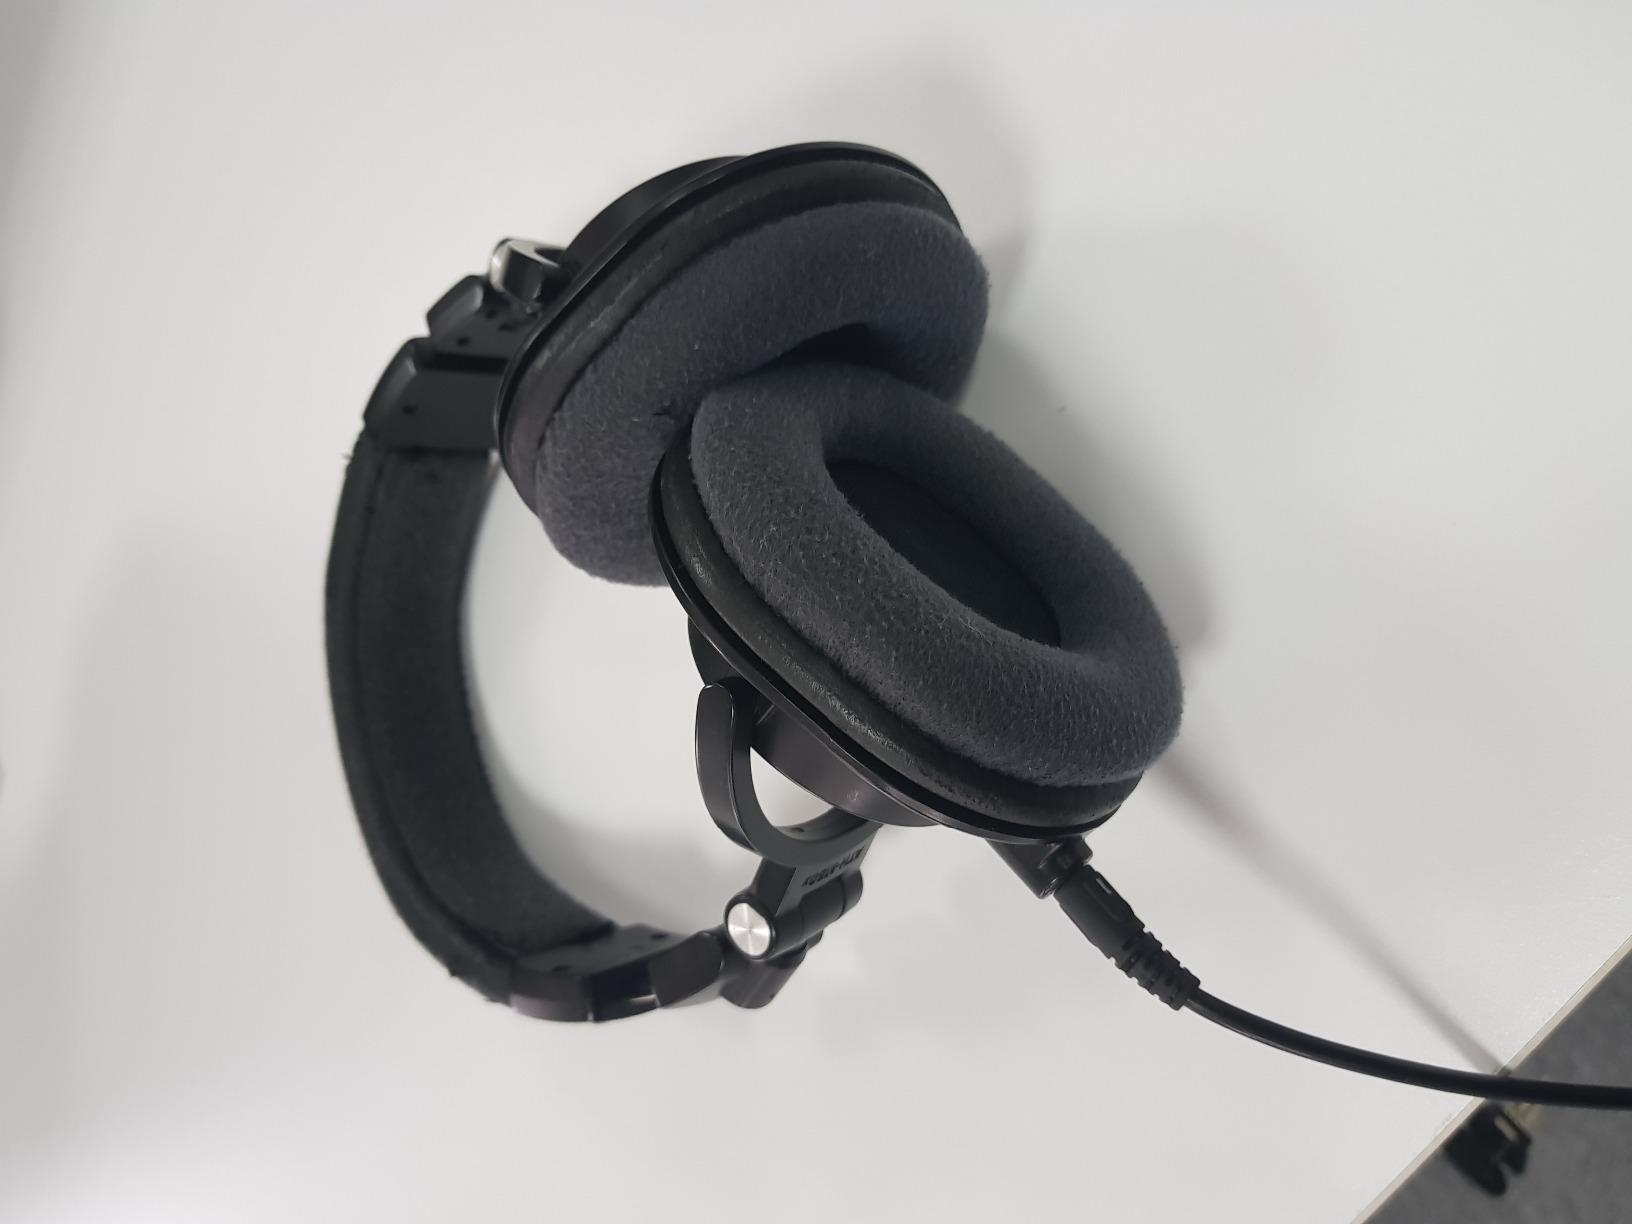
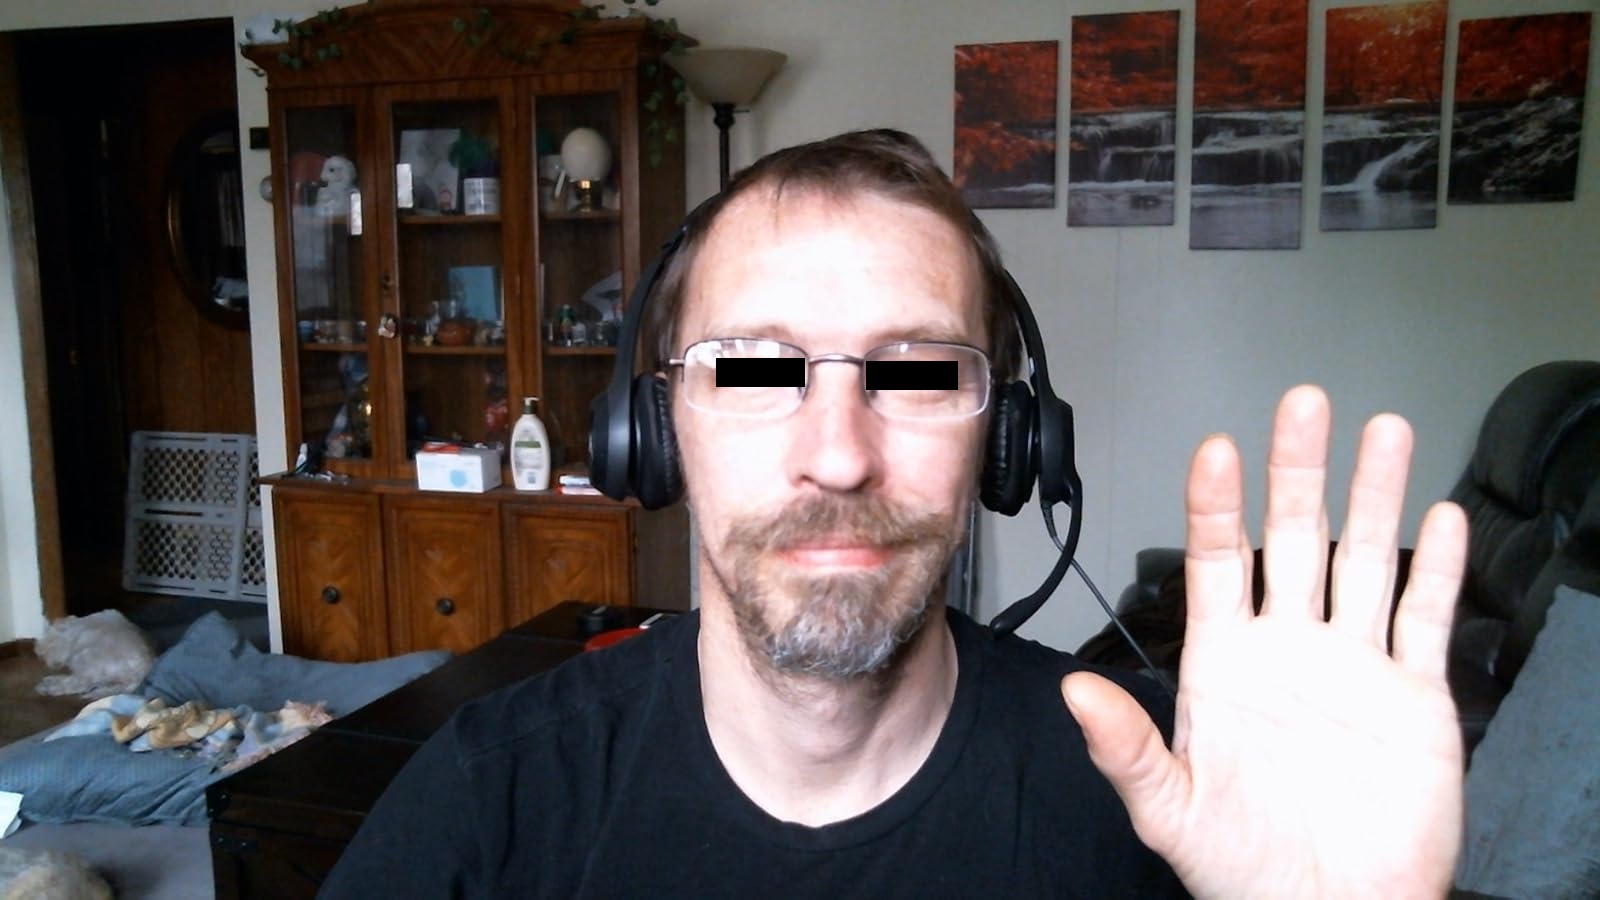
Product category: headphones
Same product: no